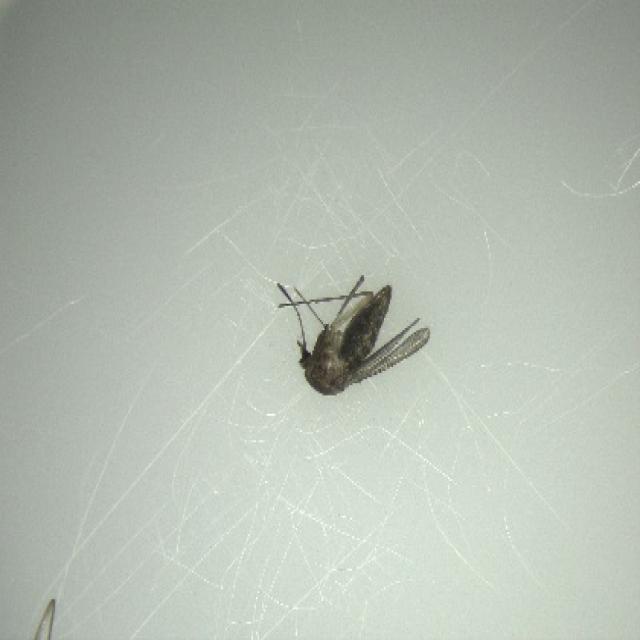
Species: culex_tritaeniorhynchus